Louis L. Huntley

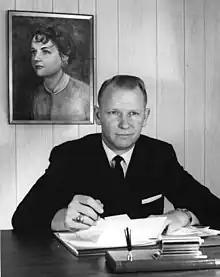
Huntley in 1965

Louis L. Huntley (January 8, 1928 – July 12, 2006) was an American politician. He served as a Democratic member of the Florida House of Representatives.